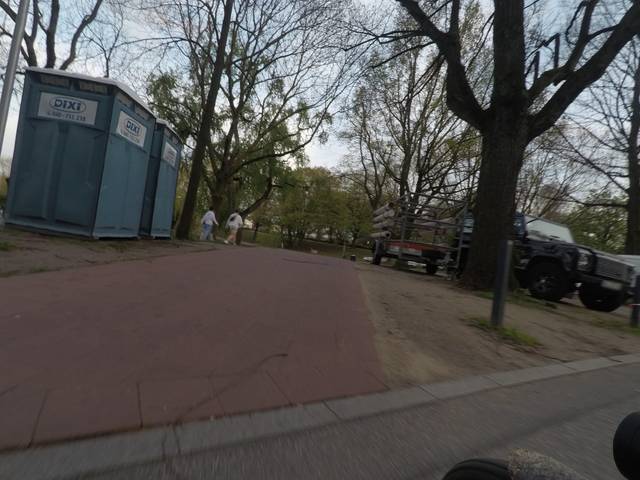
Region: Germany
Coordinates: 53.559, 9.996